Pak Sha Chau (Sai Kung District)

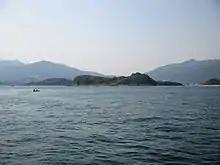
Pak Sha Chau (centre) viewed from the South. Siu Tsan Chau is the small island on the right.

Pak Sha Chau is an island of Hong Kong. Administratively, it is part of the Sai Kung District. Additionally it is part of the Kiu Tsui Country Park.